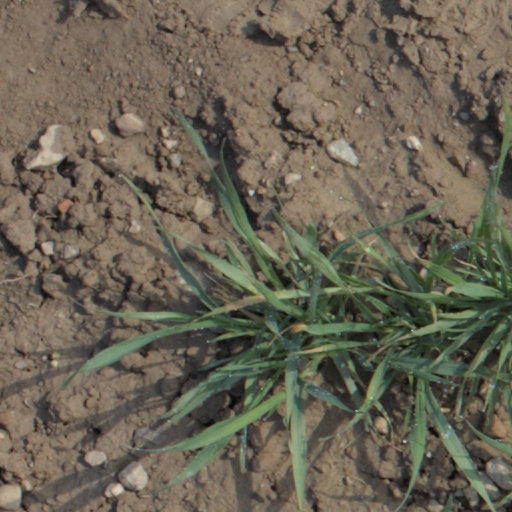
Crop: wheat